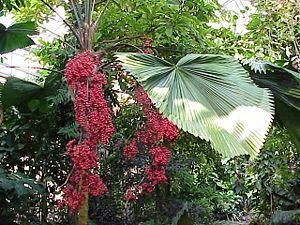
Licuala est un genre végétal de la famille des Arecaceae.